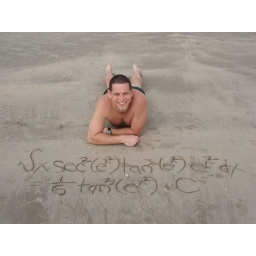
It's not the grain of sand in your shoe that defeats you, it's the Calculus!